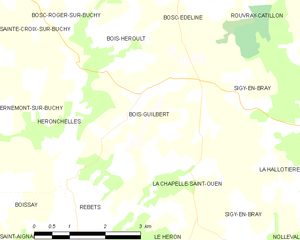
Carte des communes françaises Bois-Guilbert
Bois-Guilbert est une commune française située dans le département de la Seine-Maritime en région Normandie.